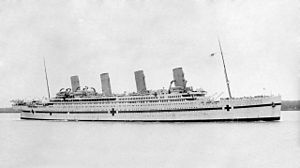
Britannic
HMHS Britannic
HMHS Britannic var en engelsk damper og søsterskib til Titanic og Olympic.